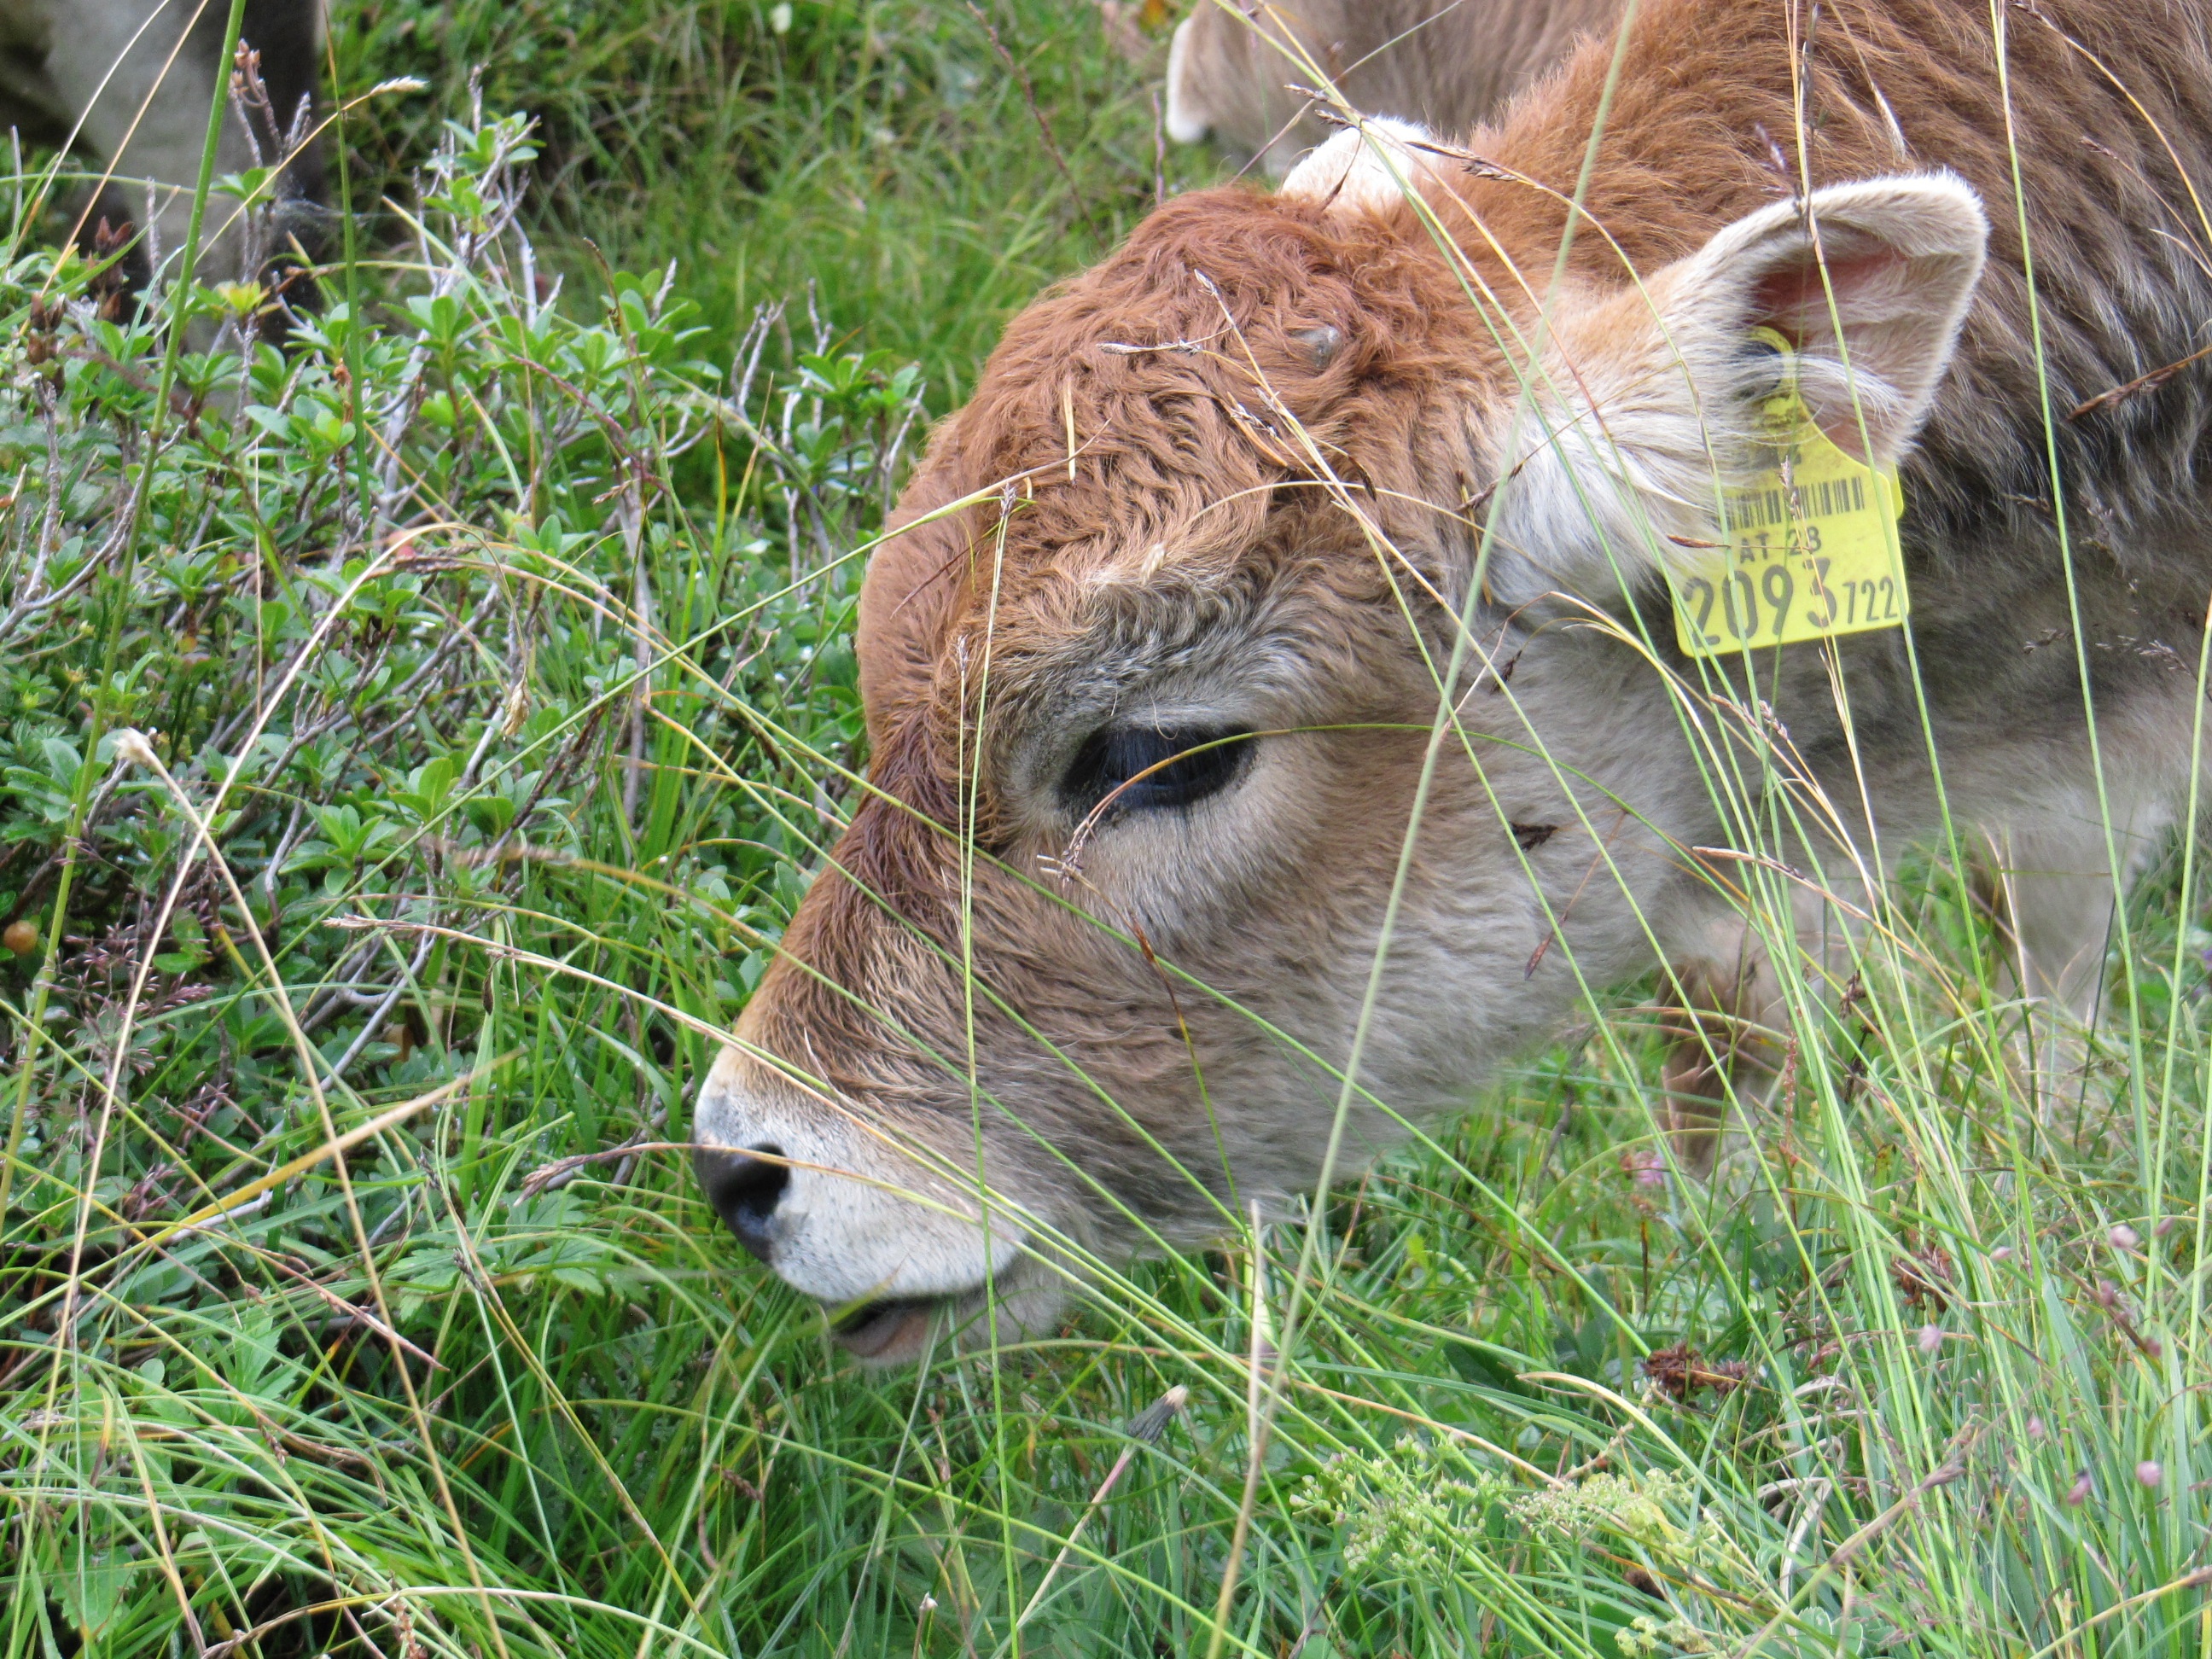
grass, meadow, flower, animal, wildlife, mammal, fauna, calf, rural area, little calf, cattle like mammal